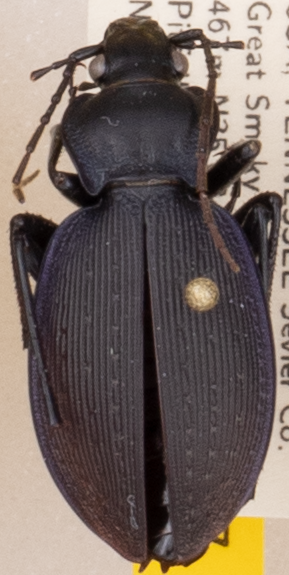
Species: Carabus goryi
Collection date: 2021-08-03 04:00:00
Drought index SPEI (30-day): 0.03
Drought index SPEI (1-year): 0.8
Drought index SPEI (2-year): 1.69